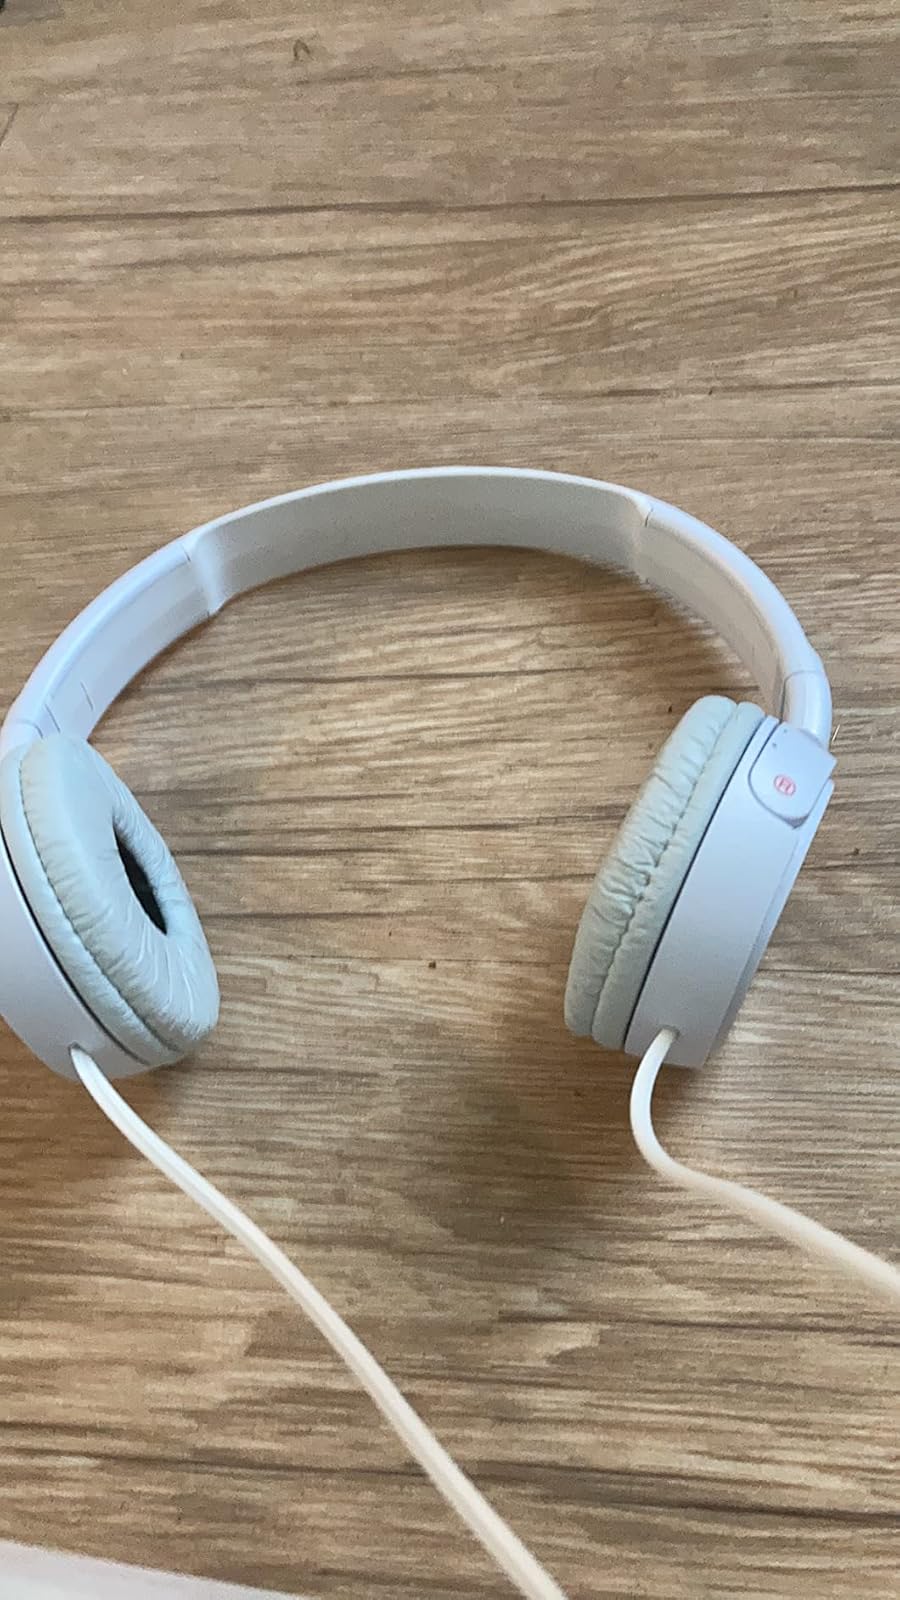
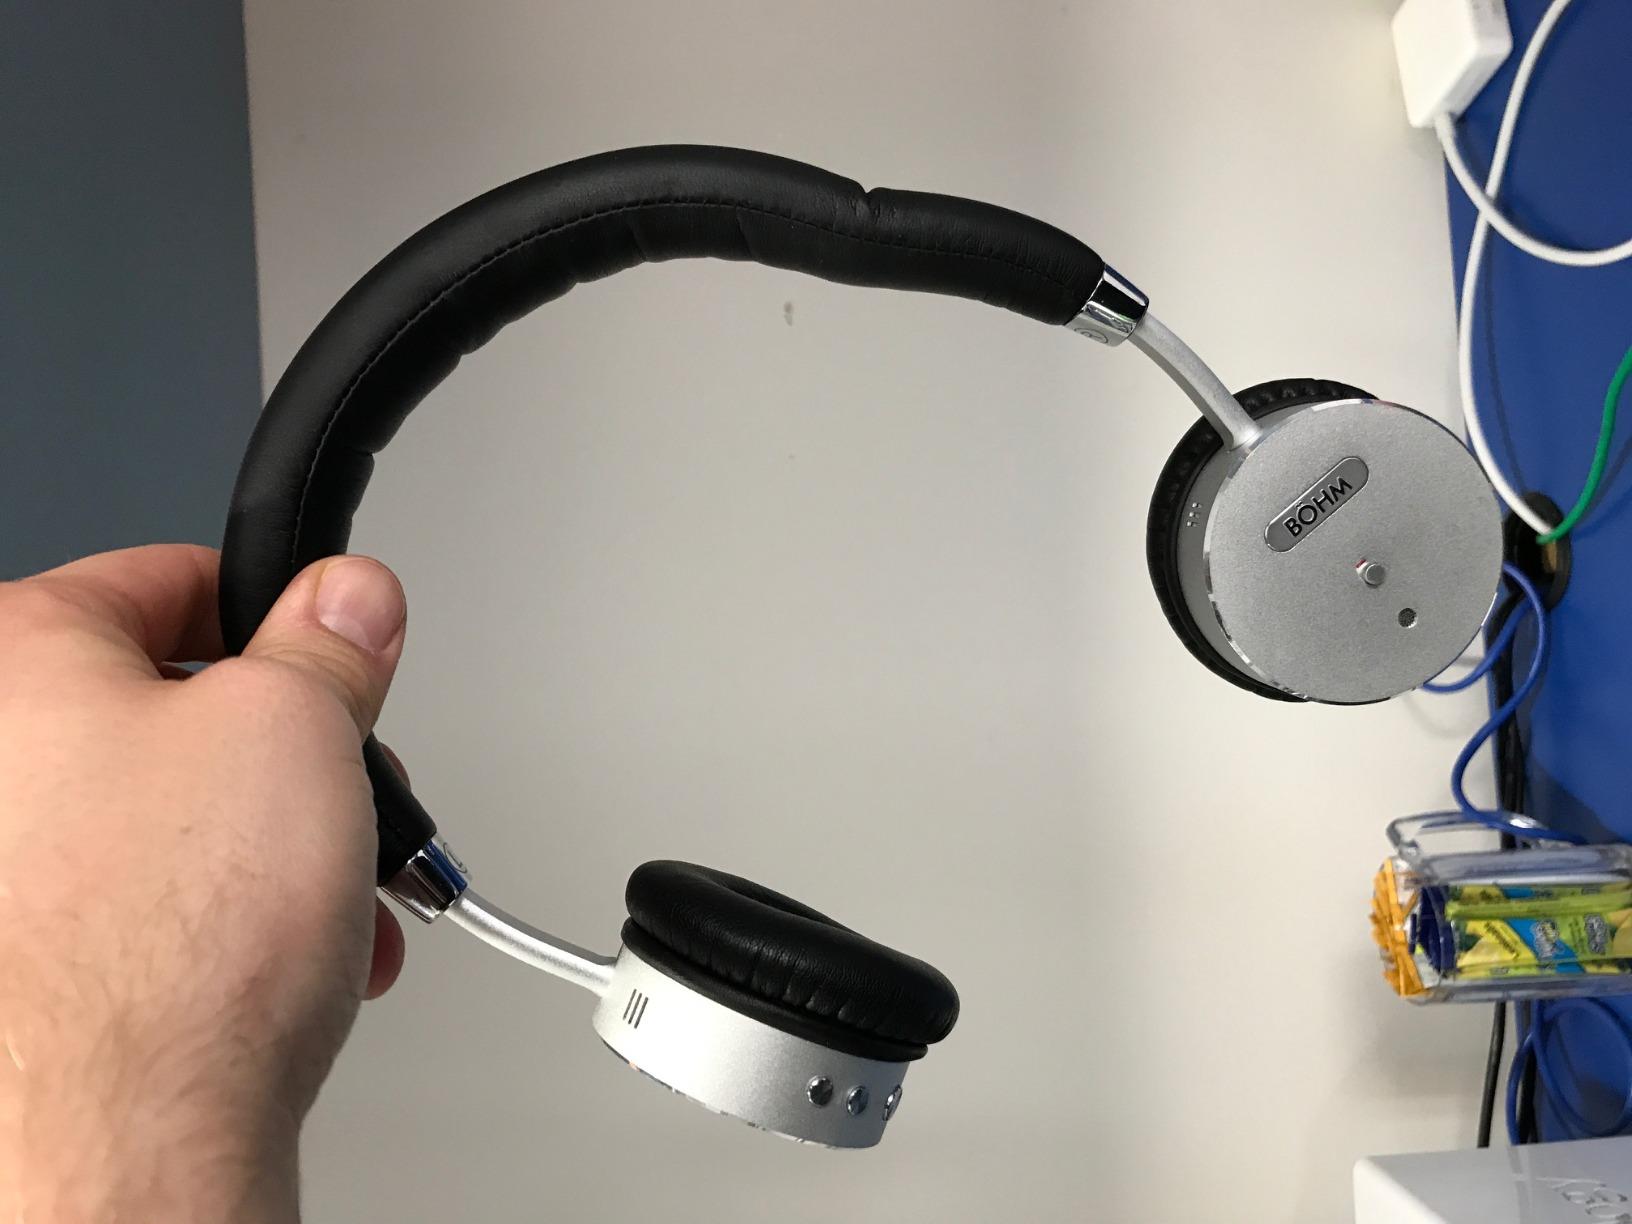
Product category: headphones
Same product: no